Long Hunter State Park

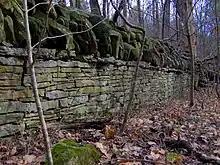
An old stone property wall near the end of the Volunteer Trail

Native Americans were hunting in the Stones River Basin as early as 12,000 years ago, as evidenced by flint tools found on the grounds of Long Hunter State Park. The Nashville Basin is full of evidence of Paleo-Indian habitation, including Clovis points and a mastodon kill site in Williamson County, several miles west of Stones River on the other side of Nashville. A fortified Mississippian-era village was located near Lebanon at Sellars Farm, the site of which is now maintained by Long Hunter State Park. The Sellars Farm site was occupied between A.D. 1000–1300, and included a series of "platform" mounds and a central plaza.